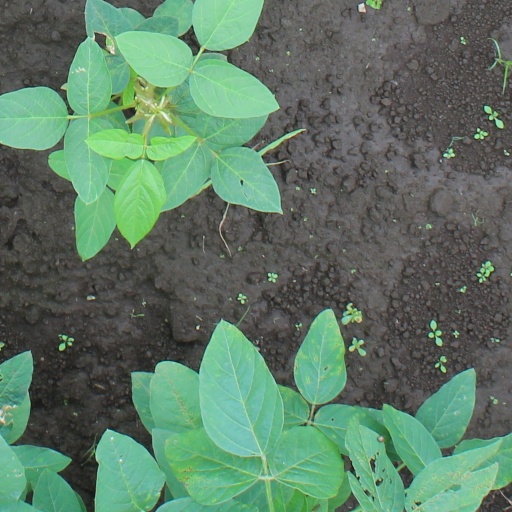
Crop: soybean